Charles Lennox Richardson

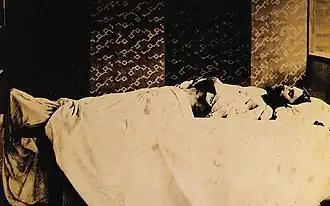
The body of Charles Richardson, 1862

Charles Lennox Richardson (16 April 1833 – 14 September 1862) was a British merchant based in Shanghai, Qing Empire who was killed in Japan during the Namamugi Incident. His middle name is spelled "Lenox" in the census and family documents.